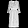
Label: Dress